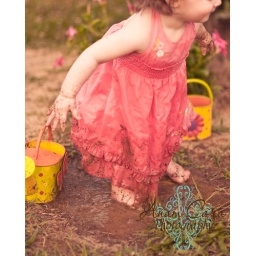
You can put a girl in a dress and a bow in her hair, but...